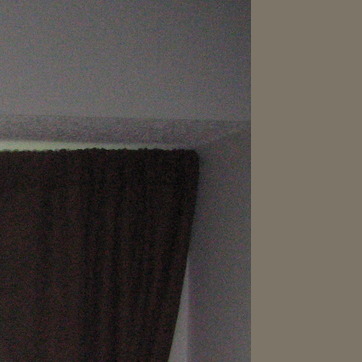
Material: fabric